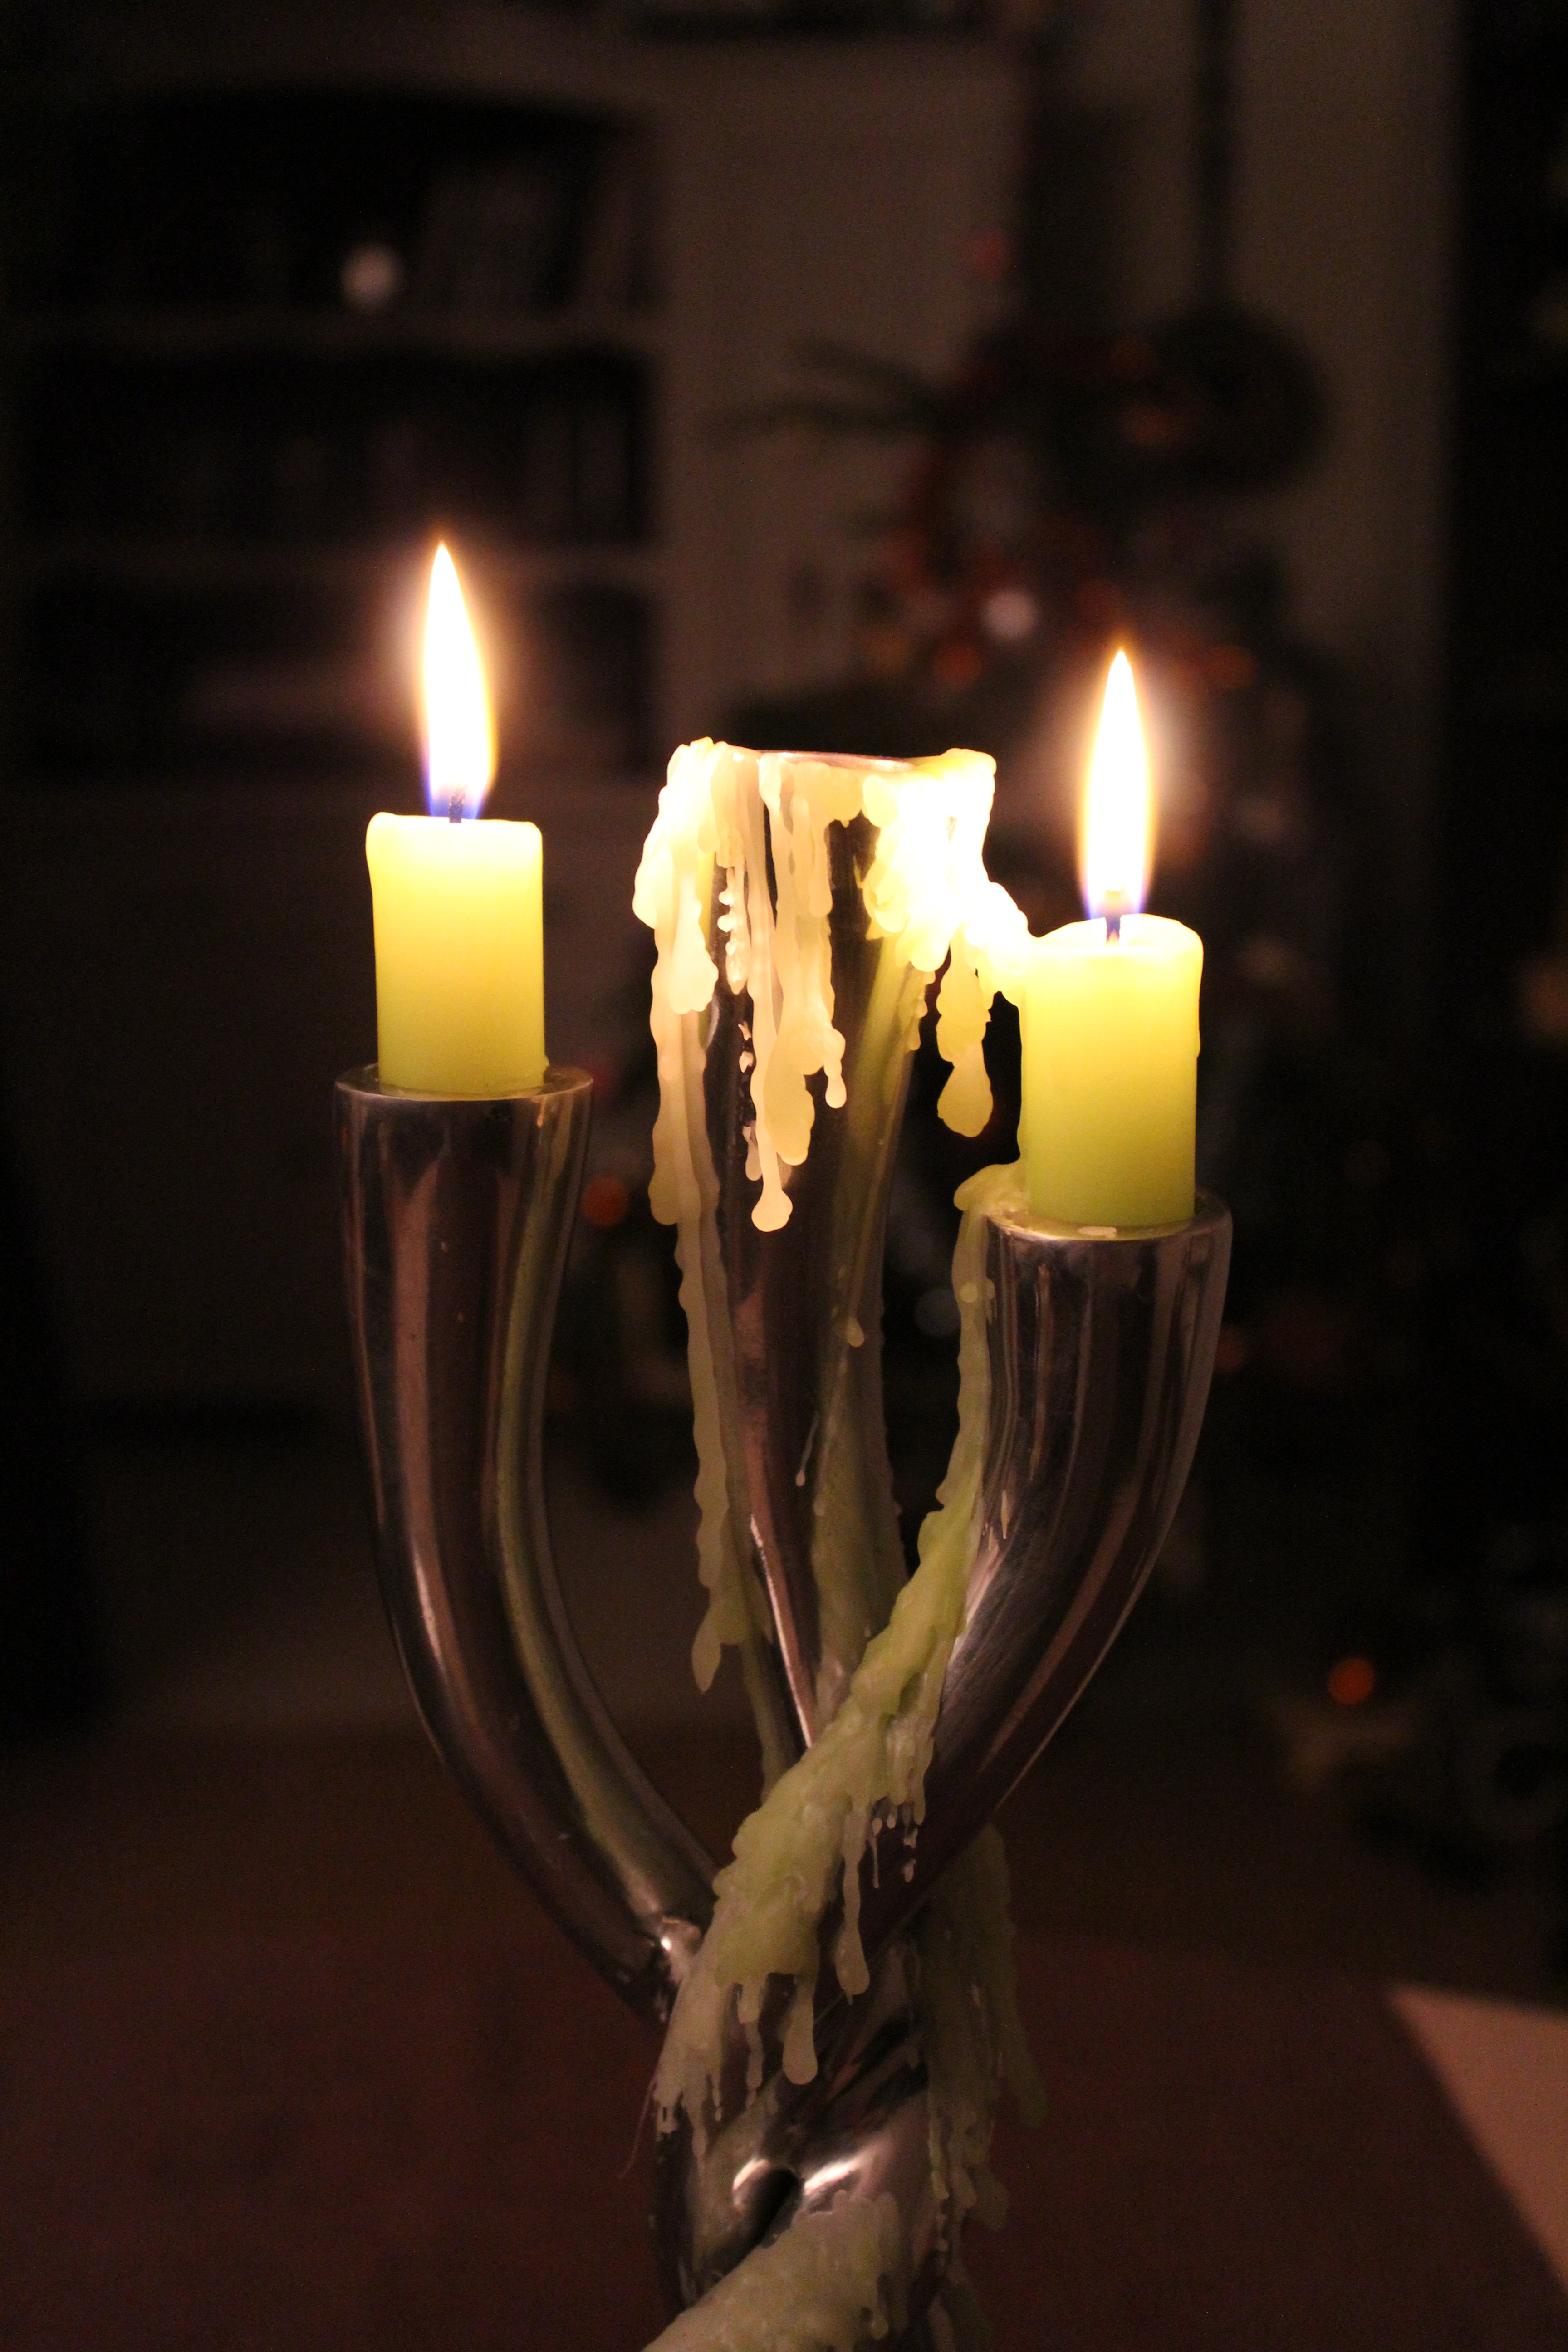
light, night, warm, green, flame, darkness, candle, lighting, decor, light fixture, wax, nocturne, candleholder, respondent